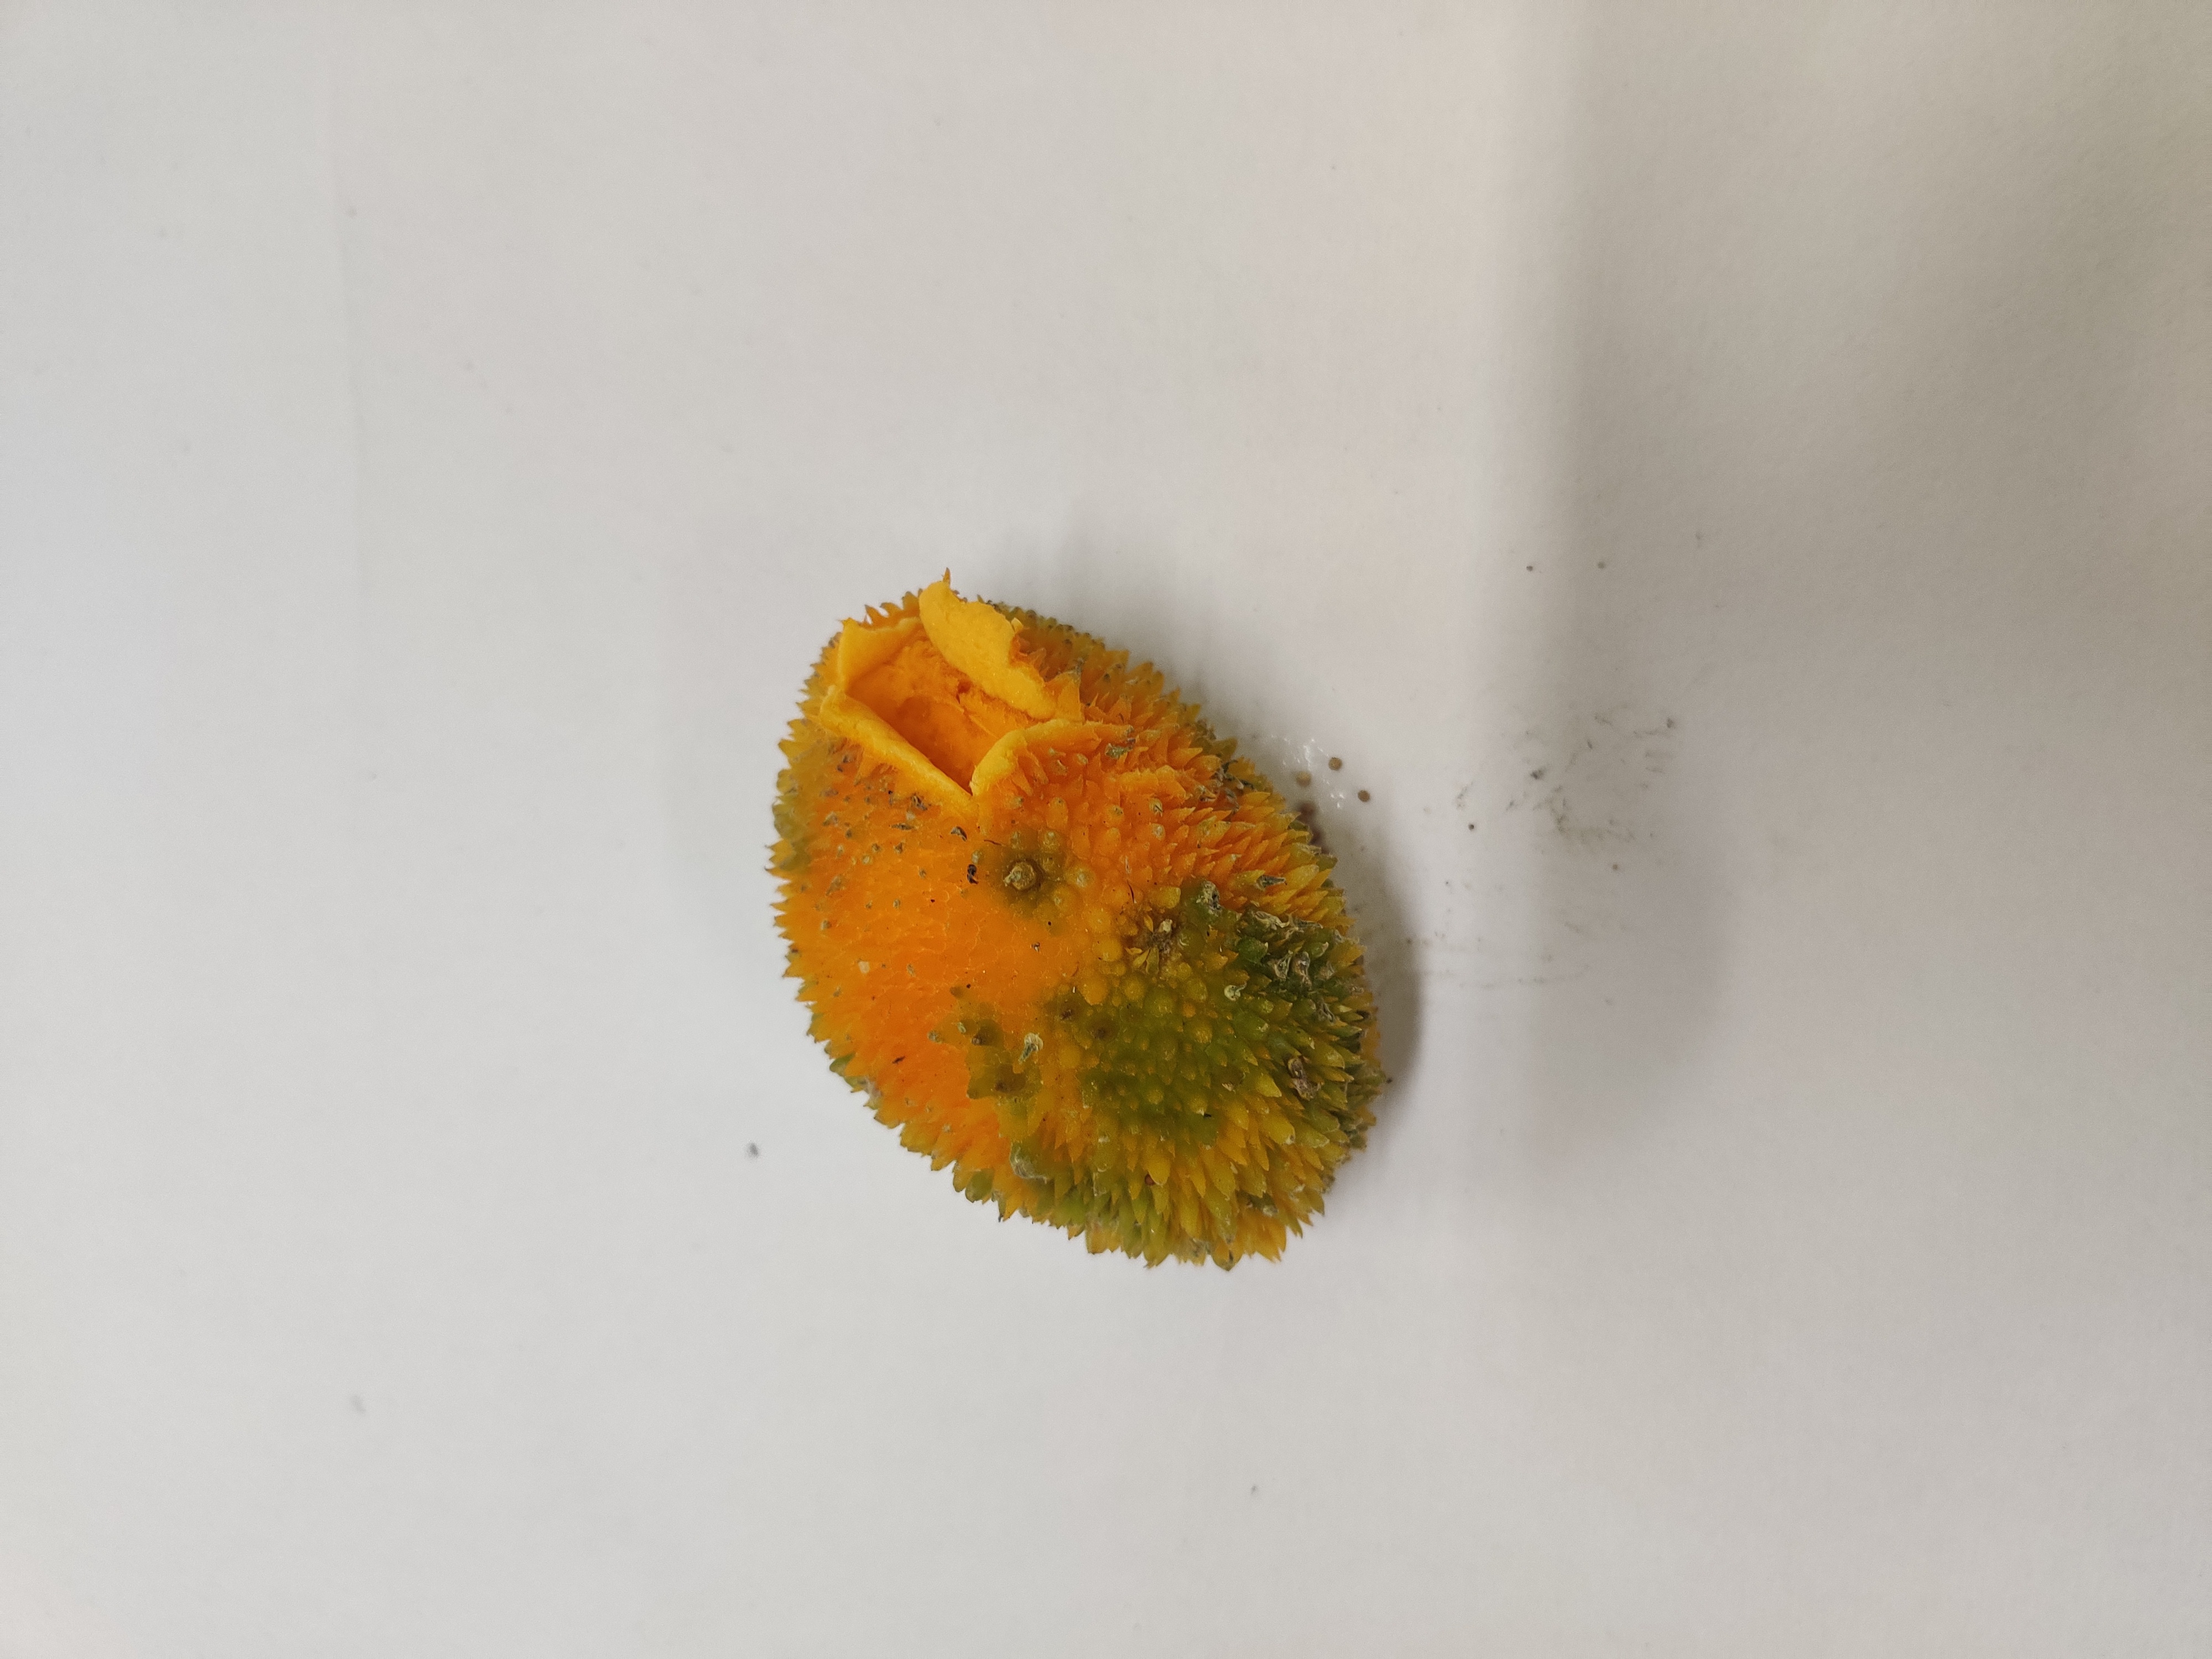
Crop: Spiny Gourd
Condition: Damaged